Oregon Ducks

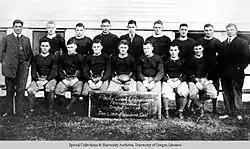
University of Oregon 1916 football team

The Ducks men's basketball team played its first season in 1902-1903 under head coach Charles Burden. It was not until 1927 that the Ducks played their first game at McArthur Court, defeating Willamette University 38-10. Head coach Howard Hobson was hired in 1936 and took the basketball team nicknamed "The Tall Firs" to win the first NCAA Men's Basketball Championship in 1939. The Tall Firs achieved a 29-5 record, capped by a 46-33 victory over Ohio State University in the championship game.